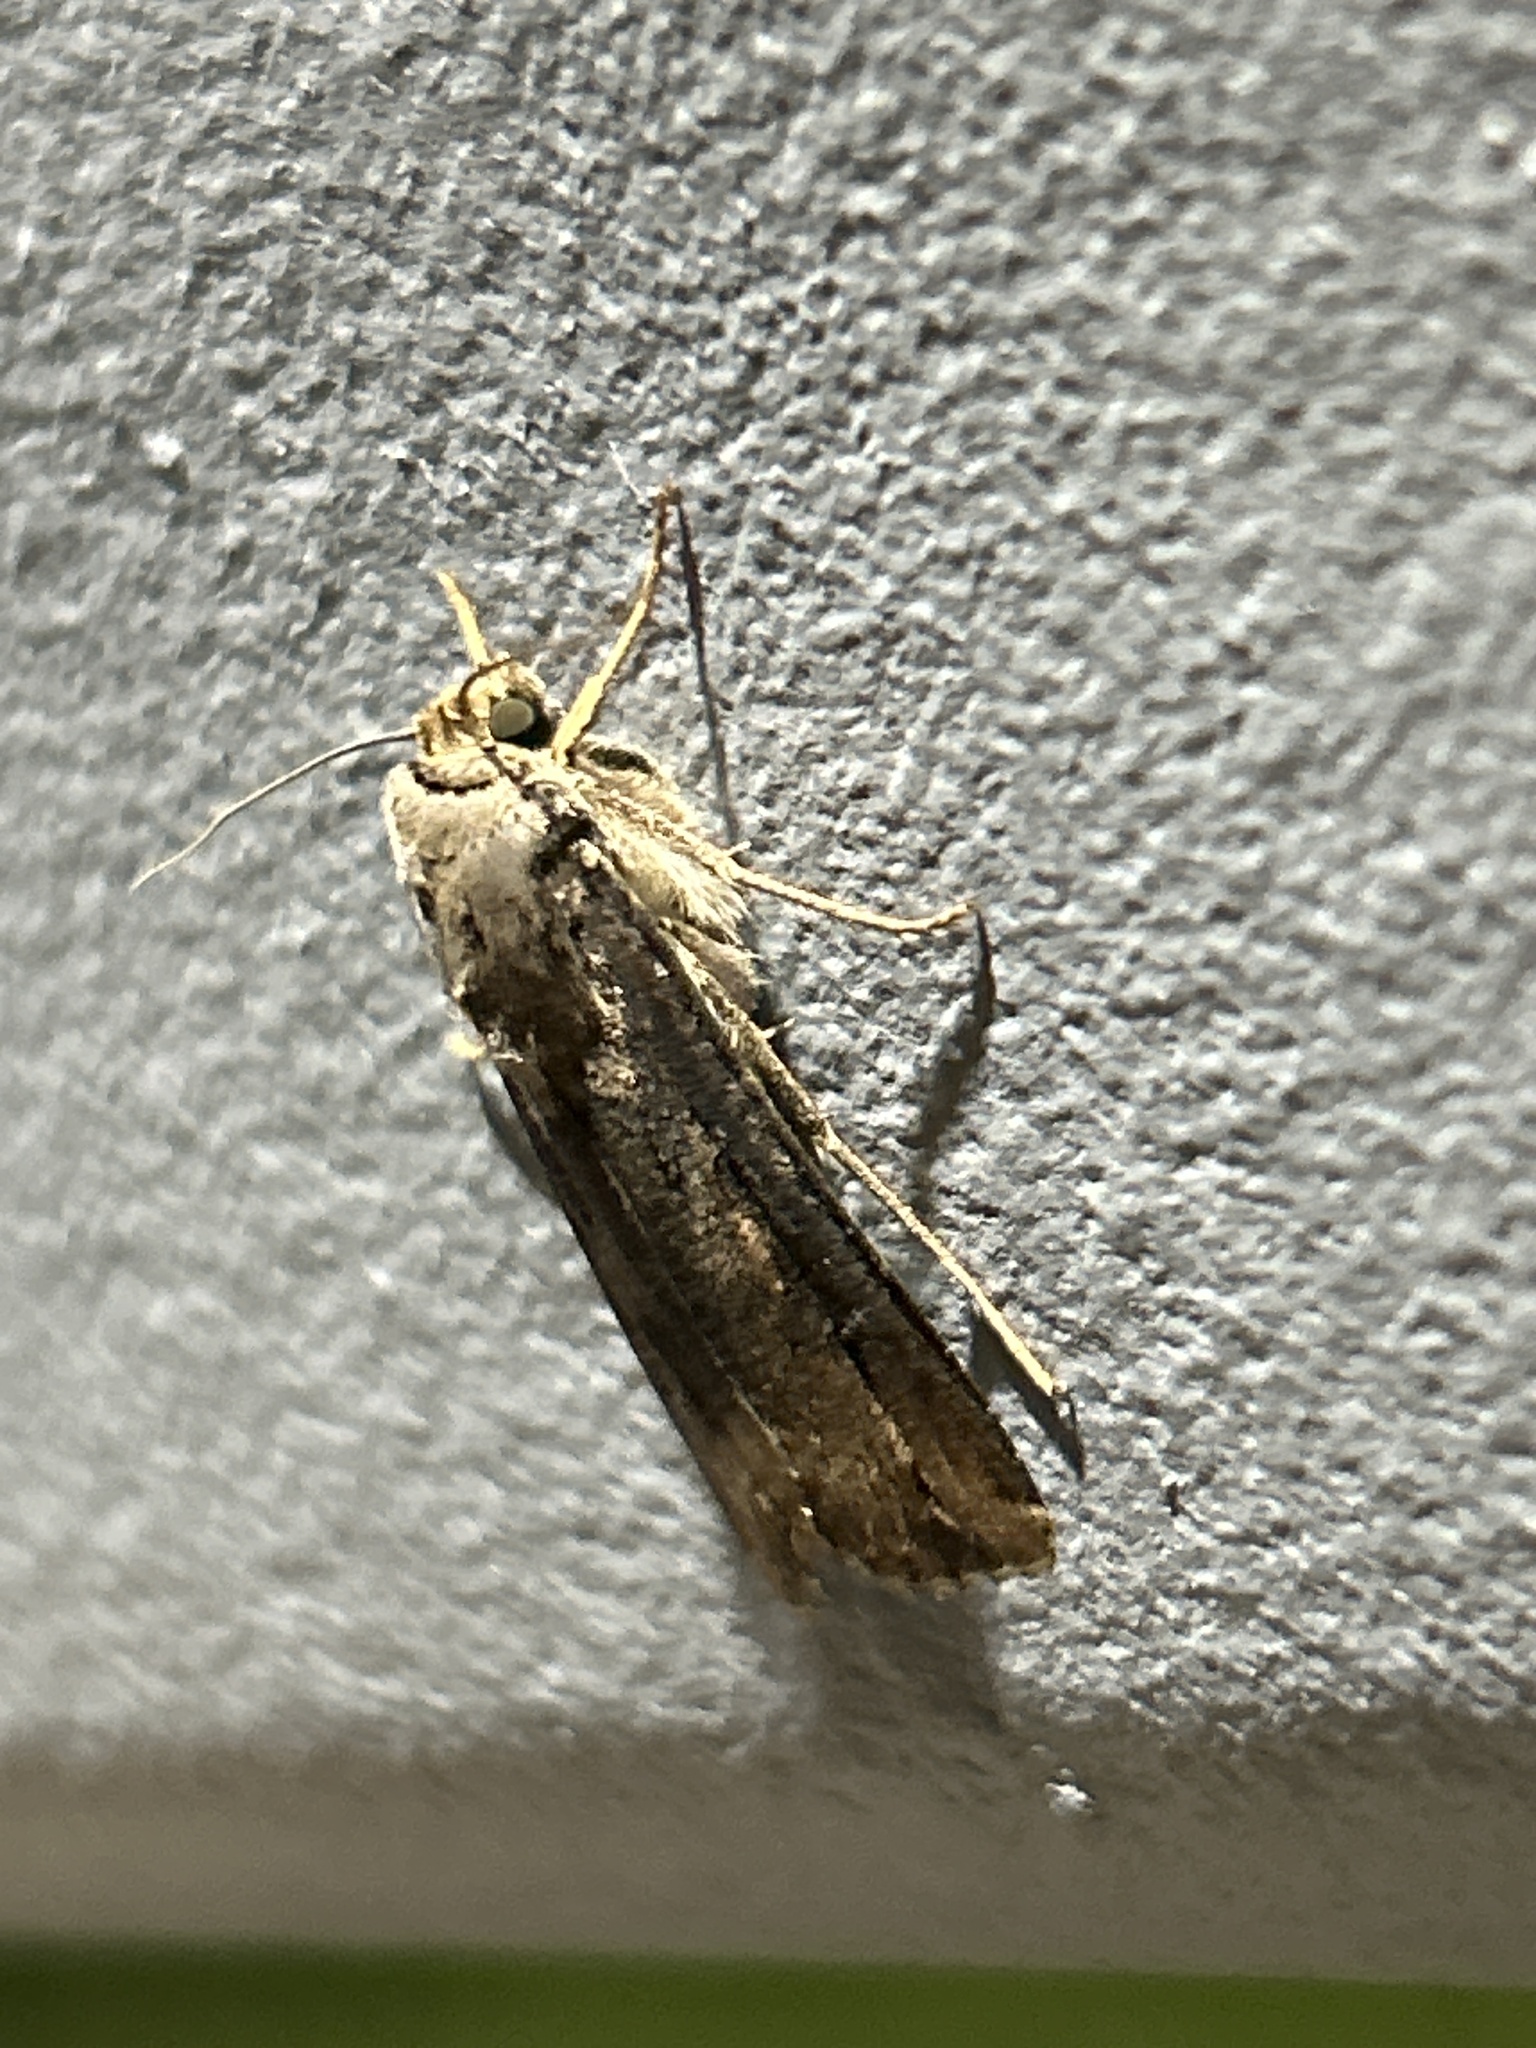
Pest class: cutworms